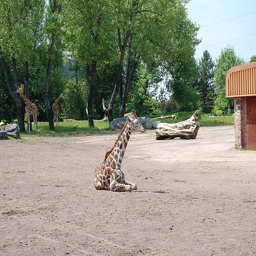
A giraffe laying on top of the ground.
A giraffe sitting down on the ground, with it's neck and head raised up and other giraffe behind it in a tree lined area.
A small giraffe lies on the dusty ground.
A giraffe laying on the ground with other giraffes near trees behind it.
A small giraffe sitting in an inclosure resting in the sun.